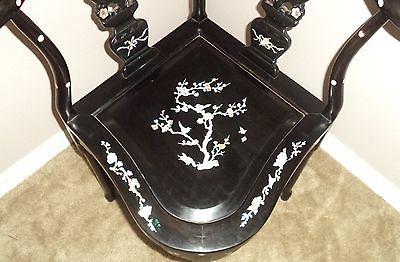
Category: chair